South Tarawa

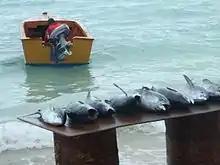
Fishing for family consumption and for sale is essential to the economy of South Tarawa

At the time of the 1978 Census, South Tarawa had a population of 17,921 with most residents living in the main population centres of Betio, Bairiki and Bikenibeu. Since Kiribati became independent in 1979, the population of South Tarawa has more than tripled, and now stands at 63,439 people (2020). All of South Tarawa is now urbanised and is effectively one continuous settlement from the northeastern end of the island, Tanaea, to its southwestern end at Betio.